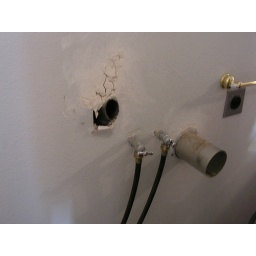
damaged wall in bathroom where washer/dryer go